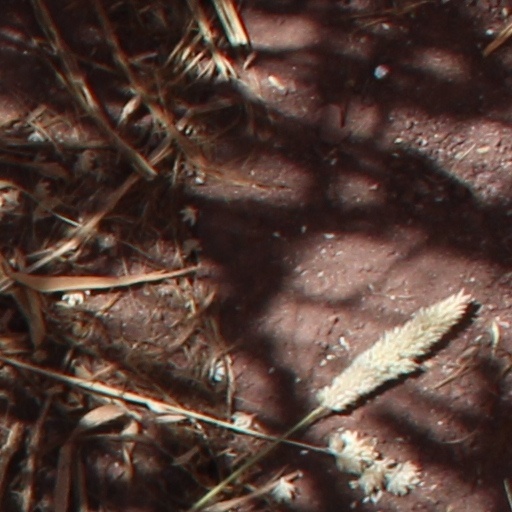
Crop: wheat